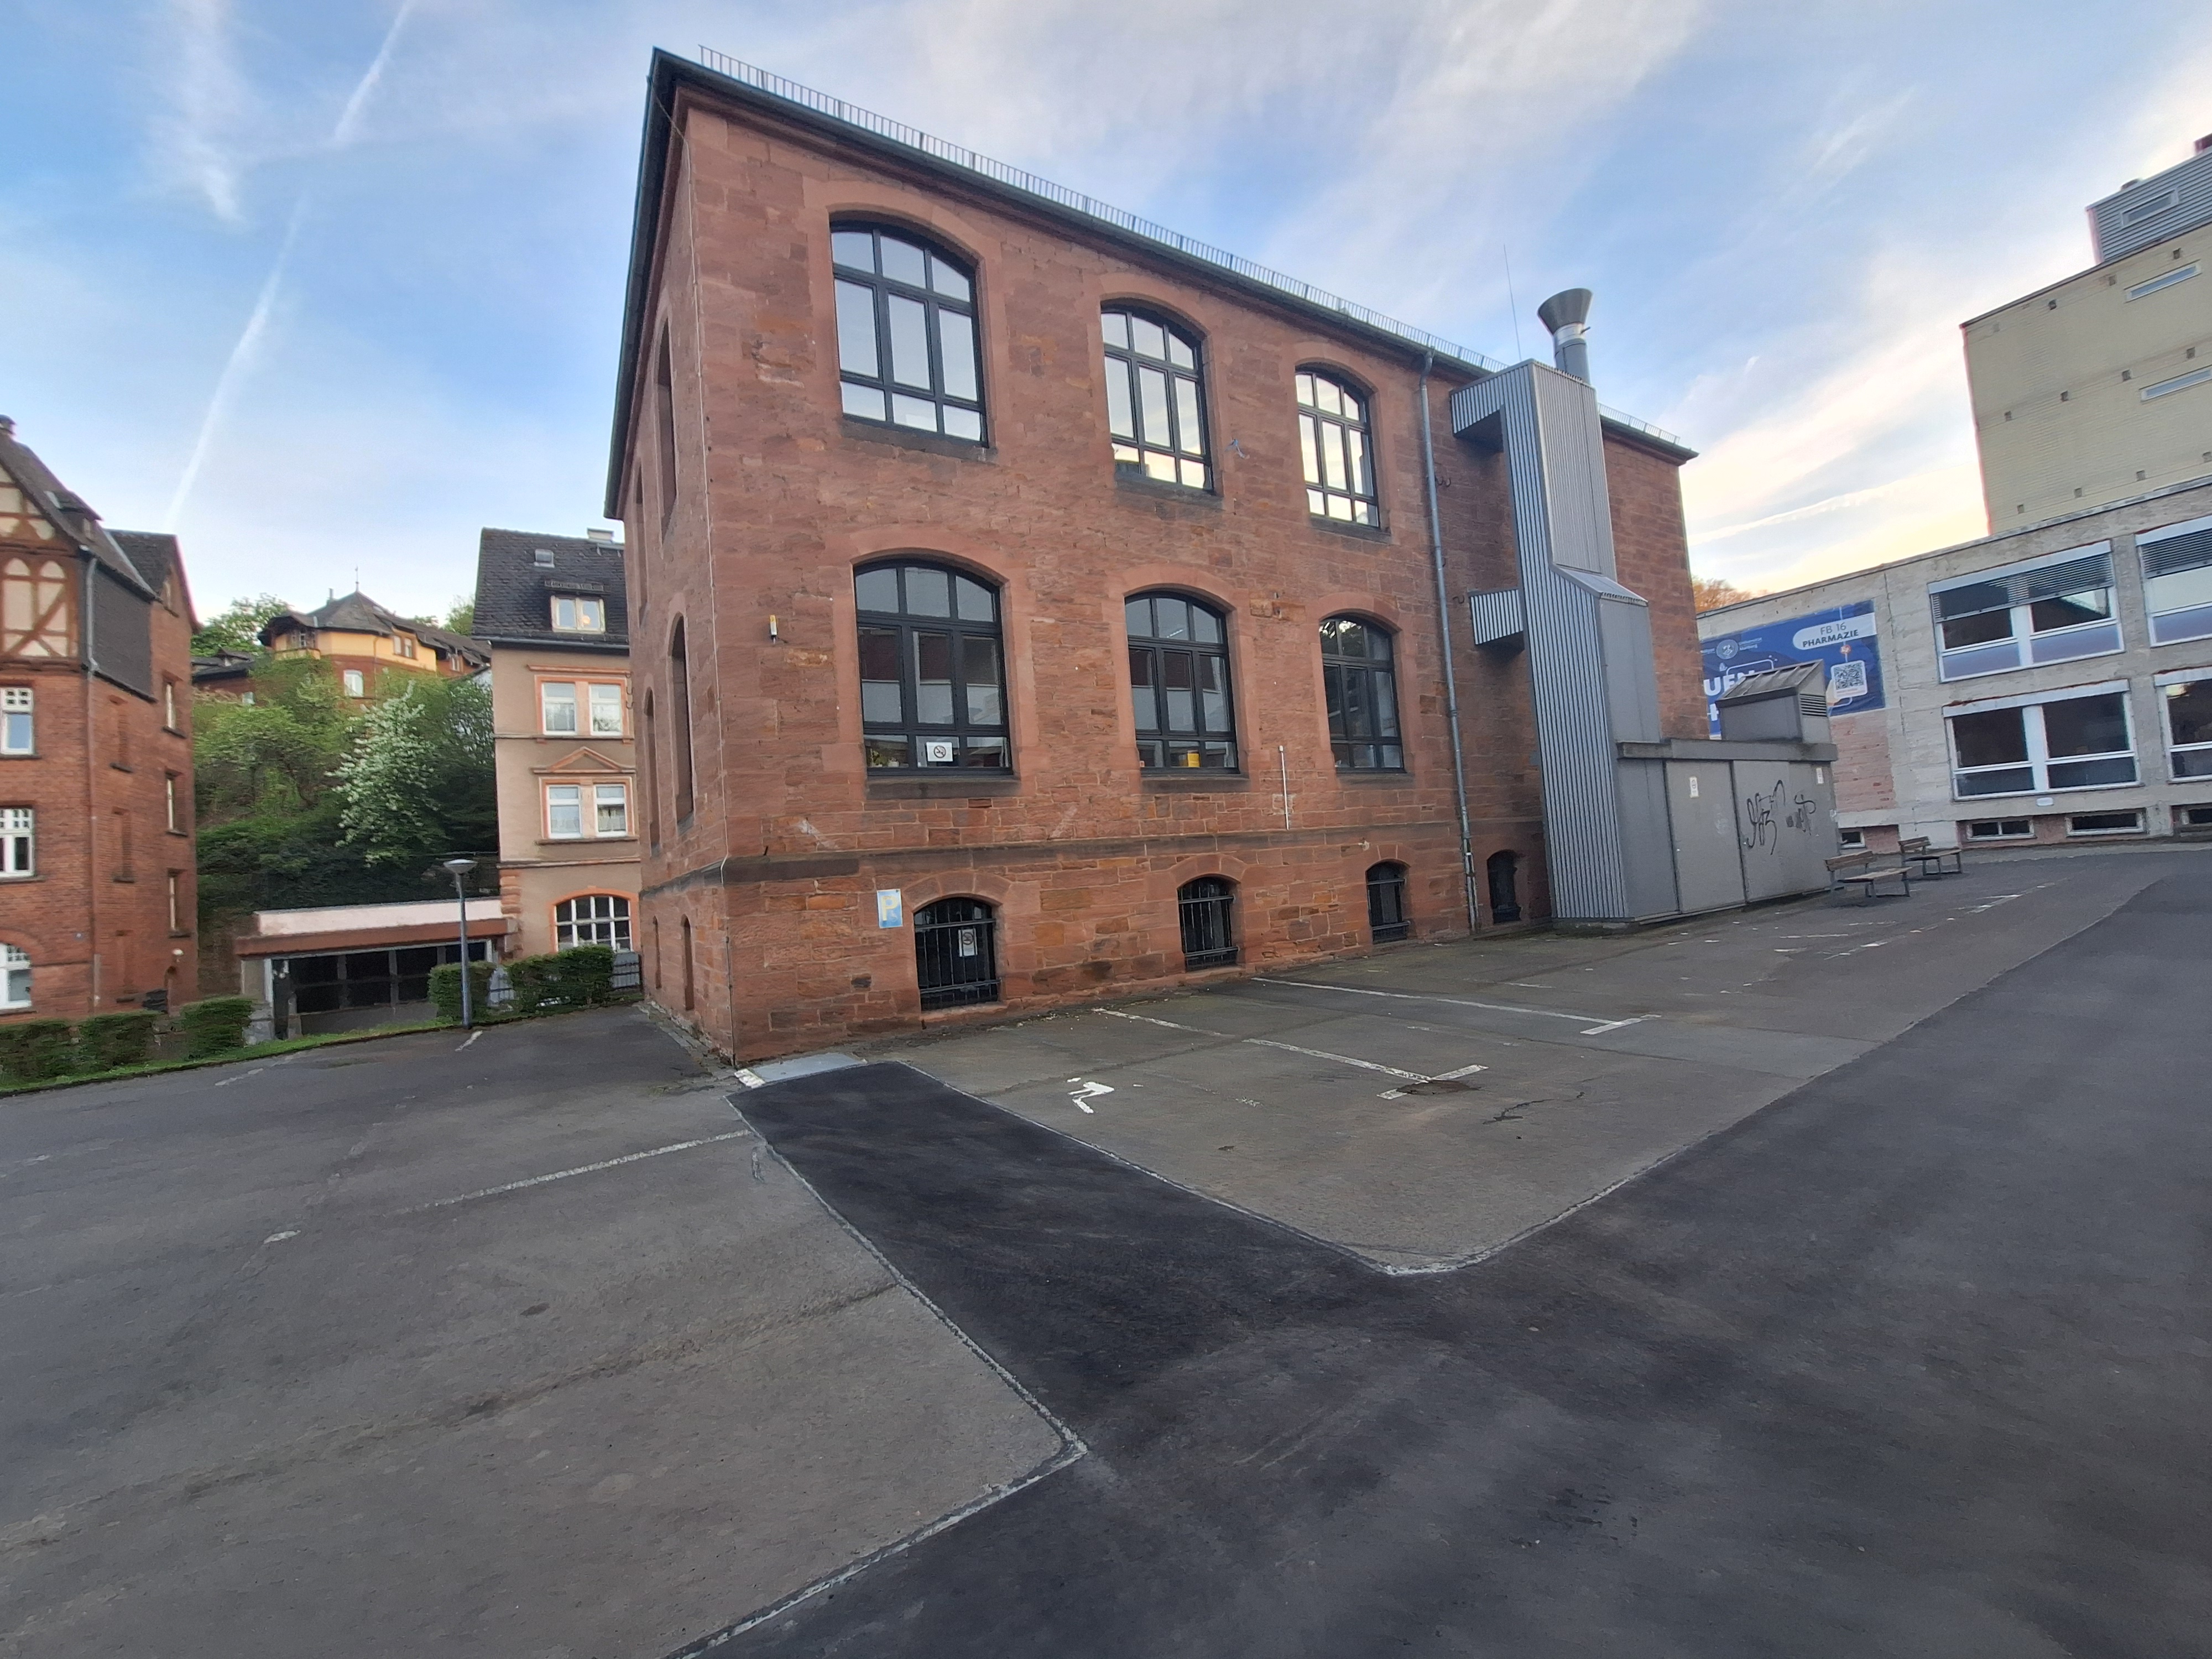
Building: Marbacher Weg 6